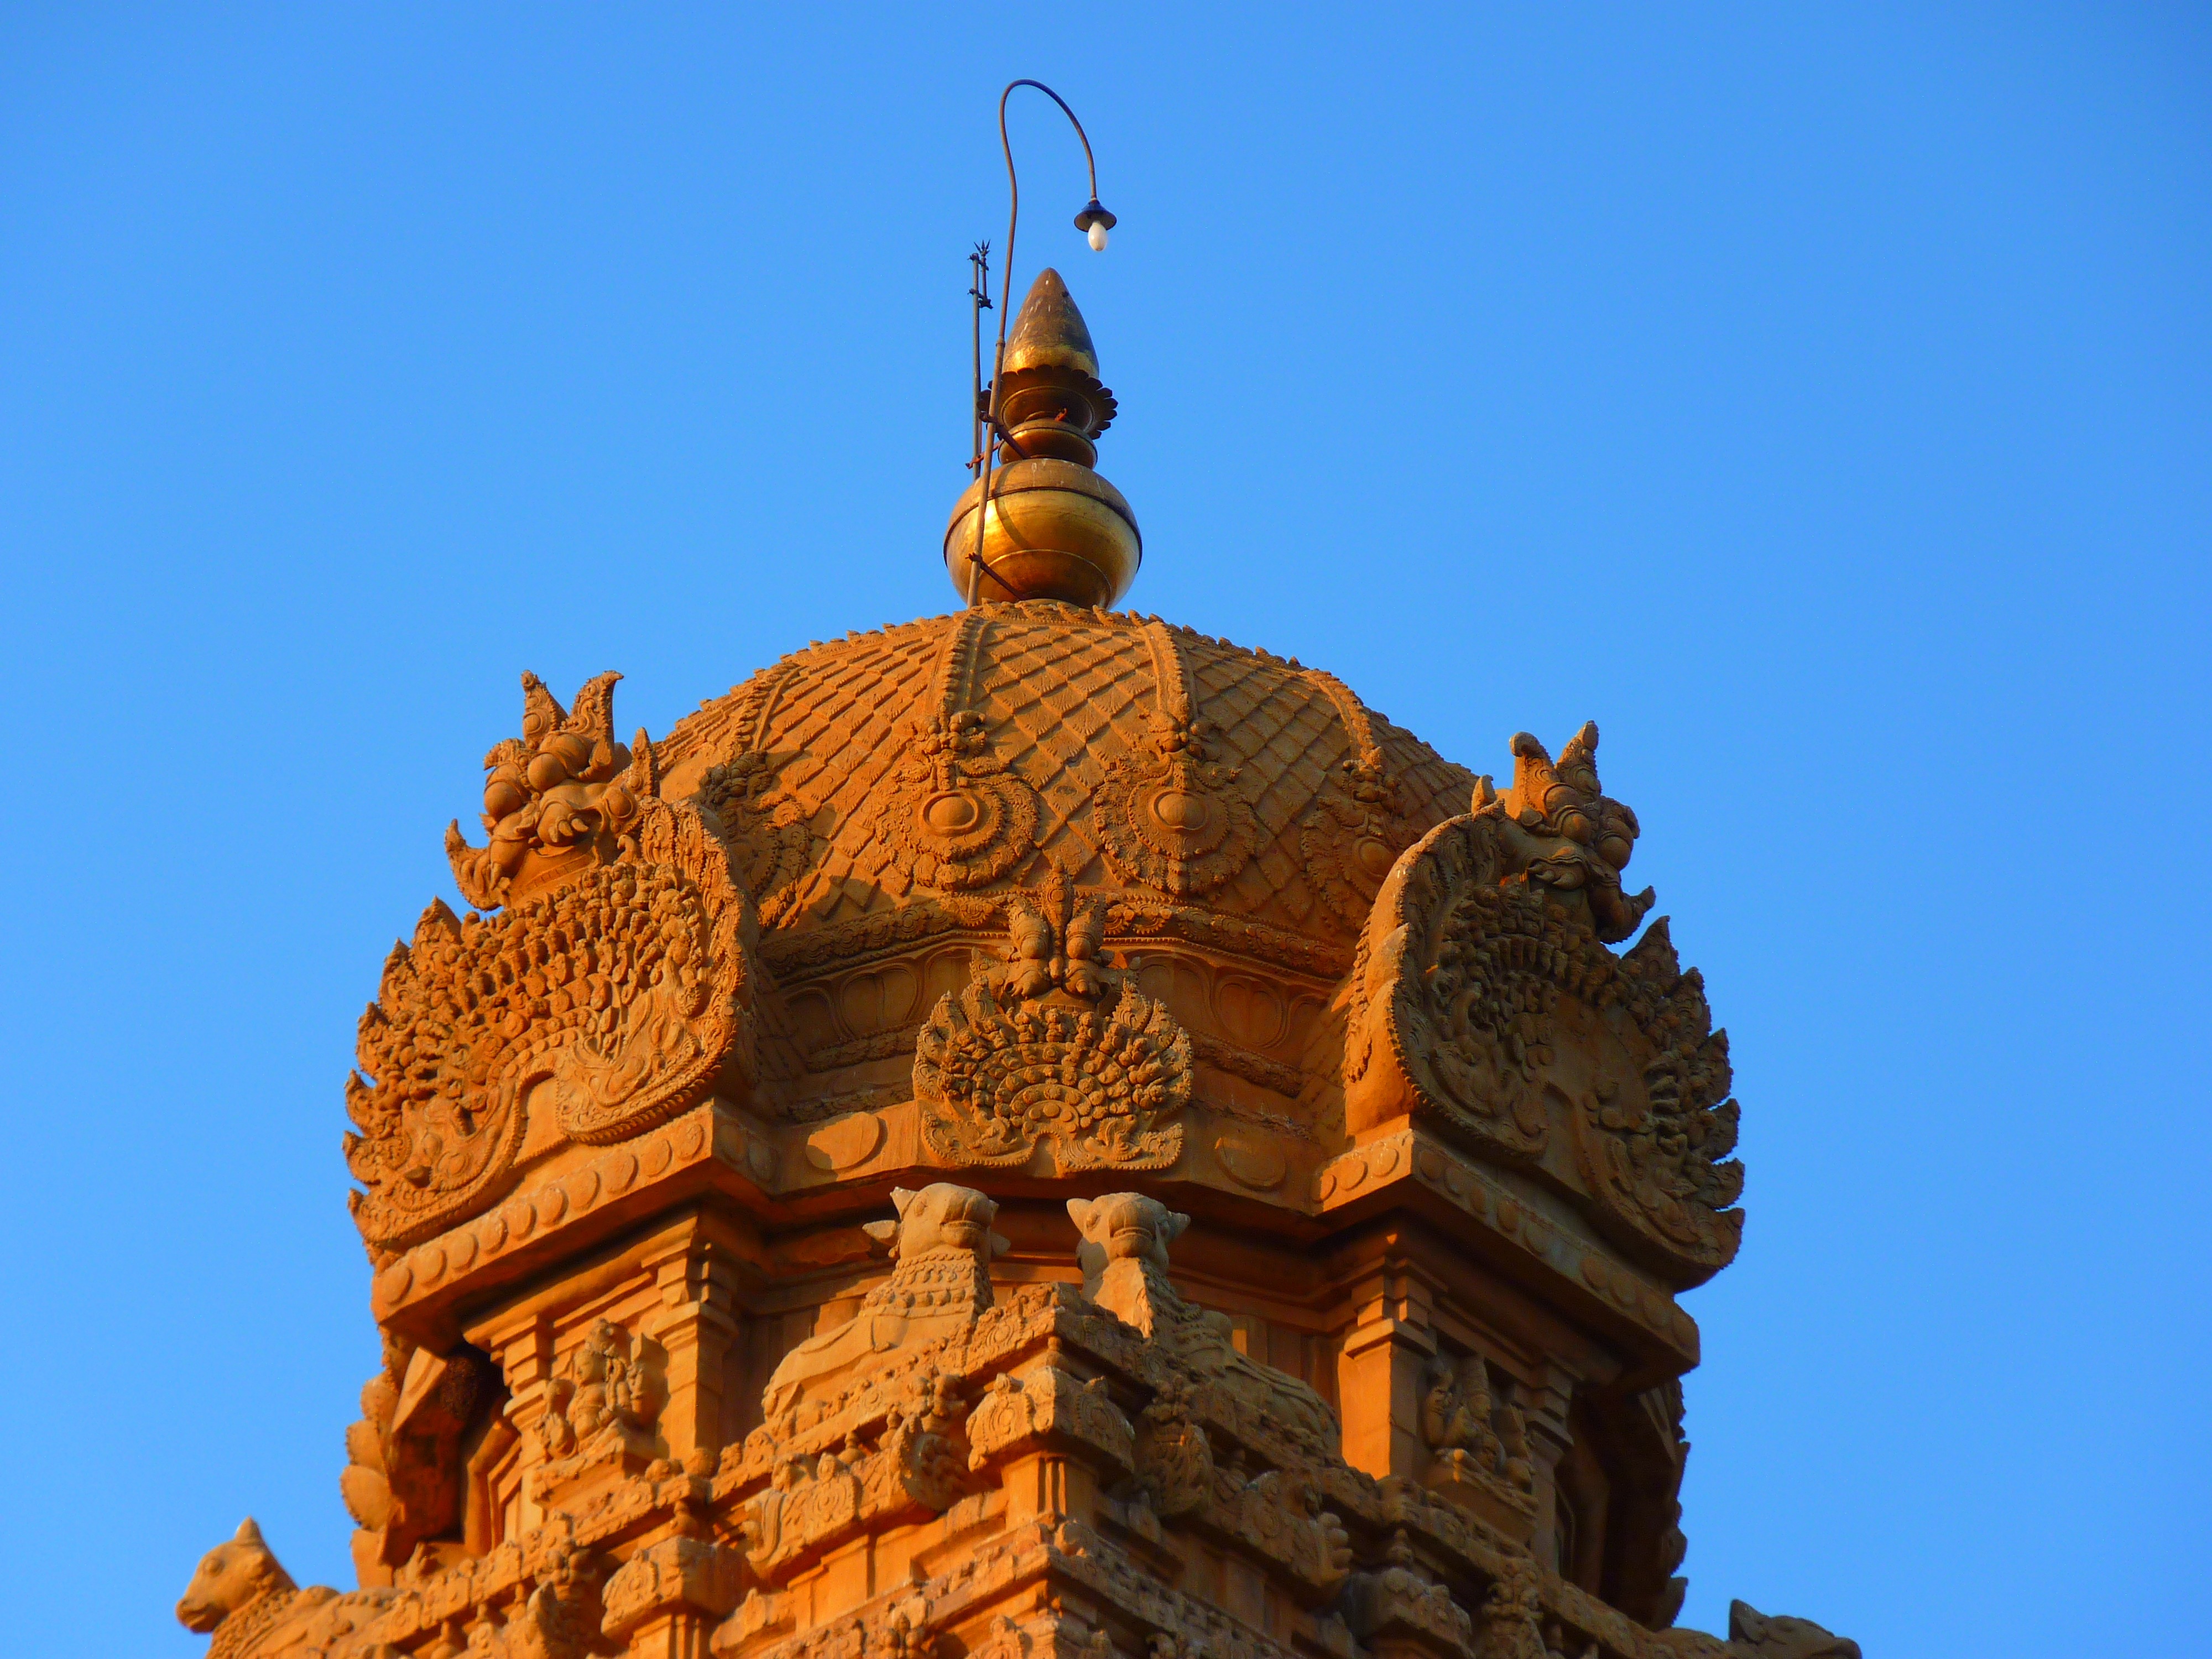
monument, statue, tower, landmark, place of worship, temple, india, dome, ancient history, brihadeshwara templ, tanjore